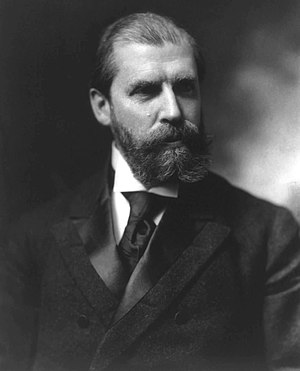
USA's højesteretspræsident / Liste over højesteretspræsidenter
USA's højesteretspræsident er leder af den dømmende gren af USA's regering og den ledende dommer i USA's højesteret. Som den højeste juridiske embedsmand i USA leder højesteretsdommeren højesterettens pligter, og præsiderer over rigsretssager mod præsidenten i Senatet. I moderne traditioner har højesteretspræsidenten også til opgave at modtage den tiltrædende præsidents embedsed, selvom dette ikke er påkrævet i USA's forfatning eller nogen anden lov.